Felix Clewett

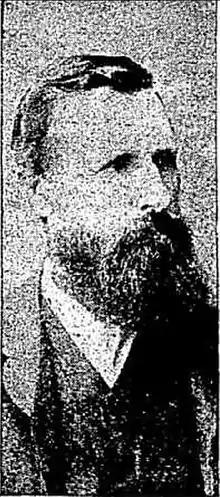
Felix Clewett

Felix Clewett (10 March 1836 – 13 February 1913) was a member of the Queensland Legislative Council.